Pontlliw

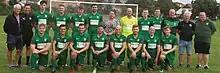
Pontlliw FC team photo 2022

The village has one sports team – Pontlliw Football Club. The team plays its home games at Pontlliw Park. Its home kit colour is green and the team plays in the Carmathenshire League Premier Division.